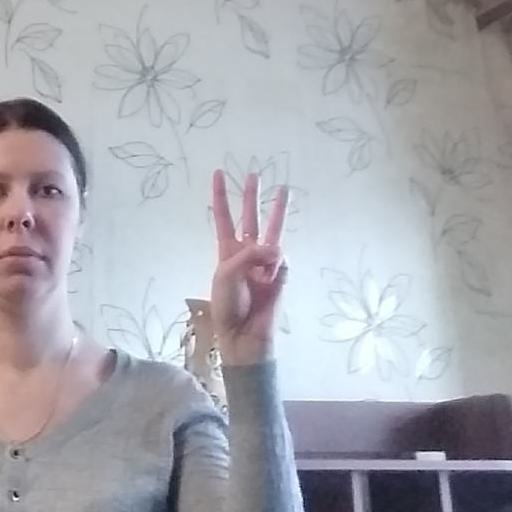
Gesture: three